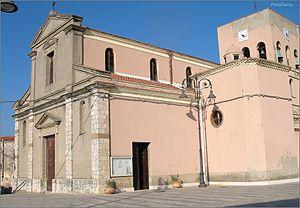
Valdina est une commune italienne de la province de Messine dans la région Sicile en Italie.